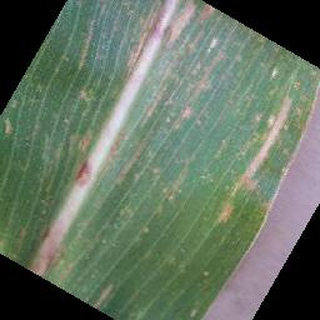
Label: corn_cercospora_leaf_spot